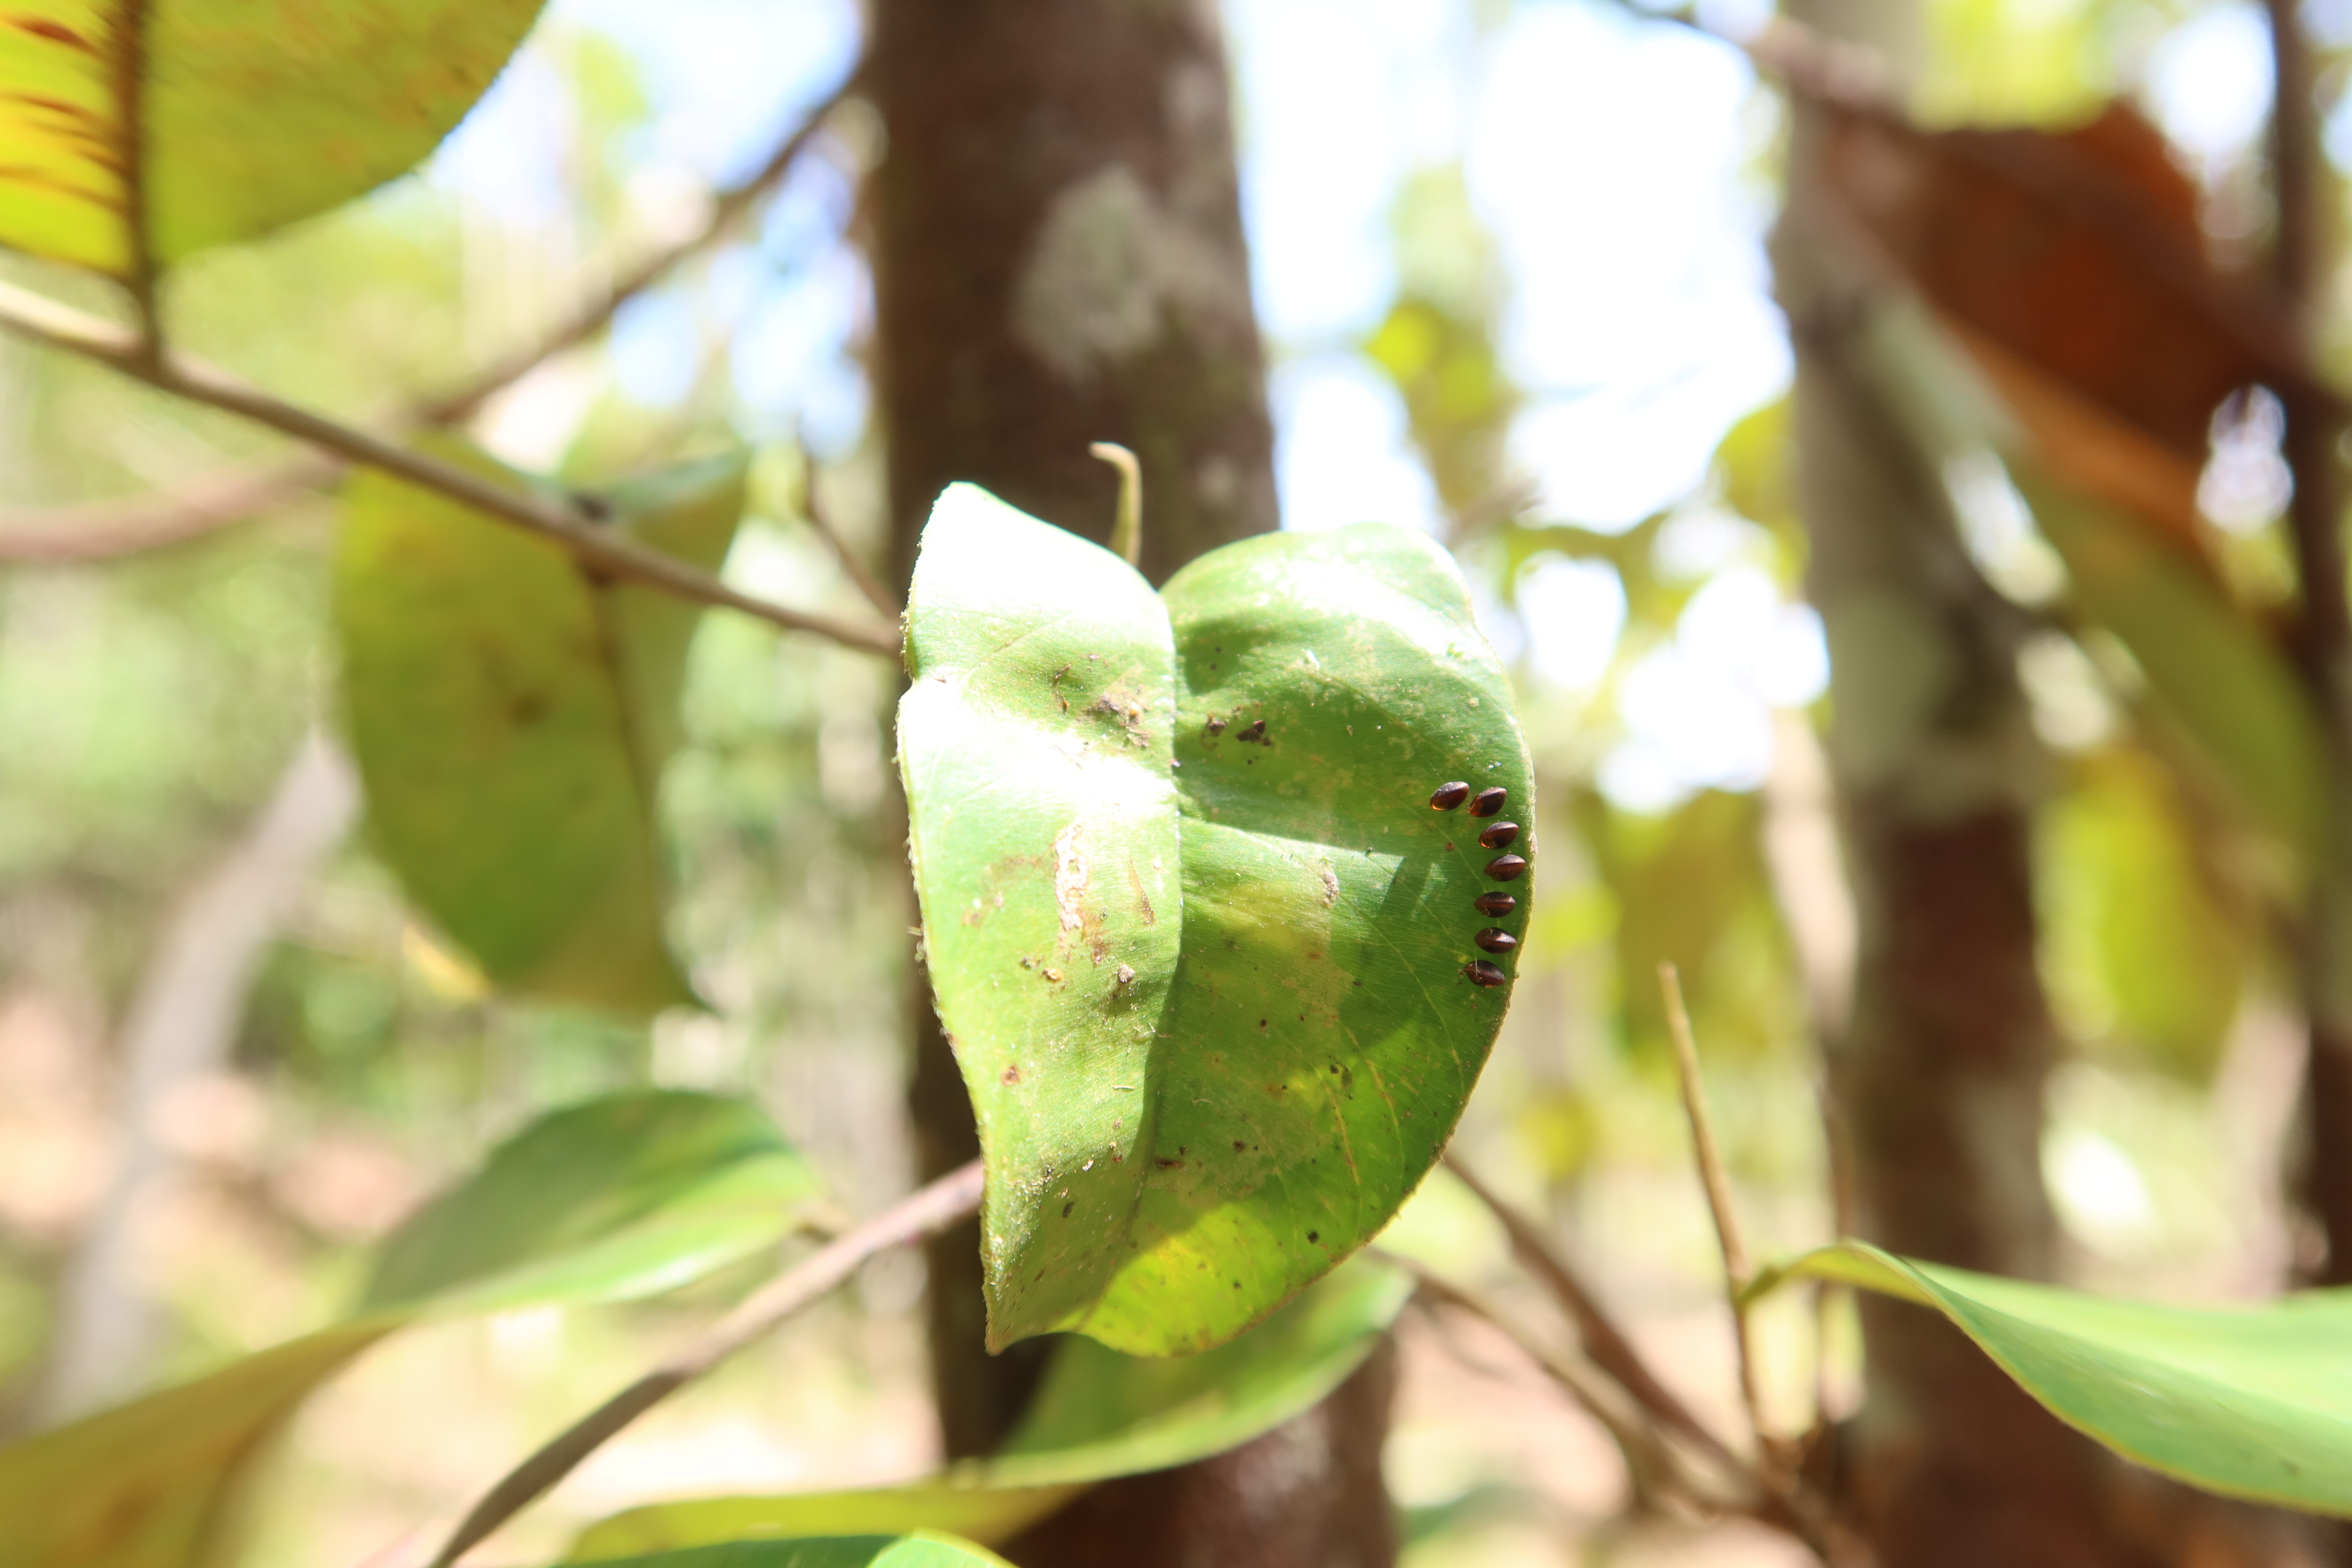
Label: Scale insect